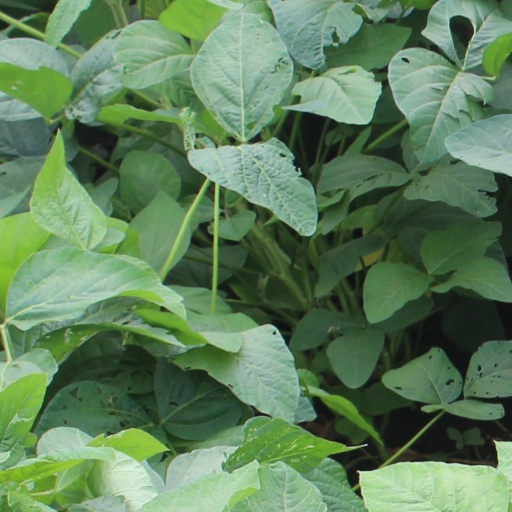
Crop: soybean